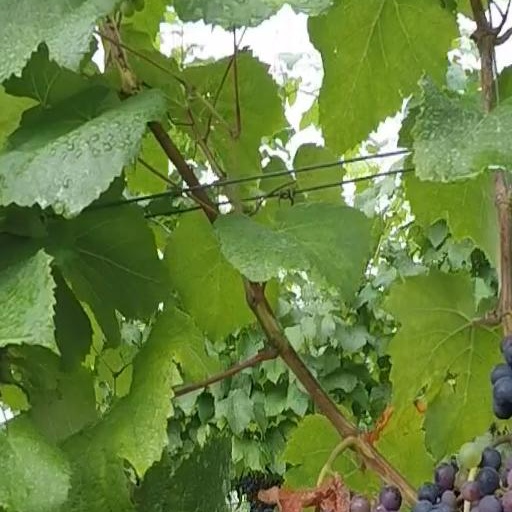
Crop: grape